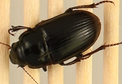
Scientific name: Euryderus grossus
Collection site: Central Plains Experimental Range NEON (CPER), plot CPER_003